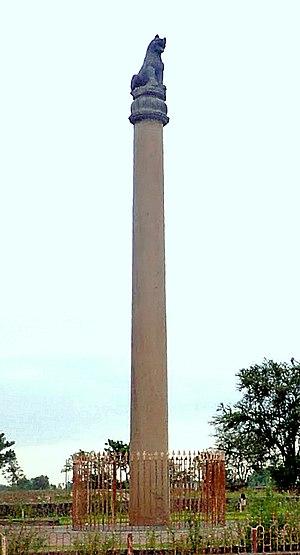
Lauria Nandangarh, également Lauriya Navandgarh, est une ville située à environ 14 km de Narkatiaganj et à 28 km de Bettiah, dans le district du Champaran occidental, au Bihar, dans le nord de l'Inde.